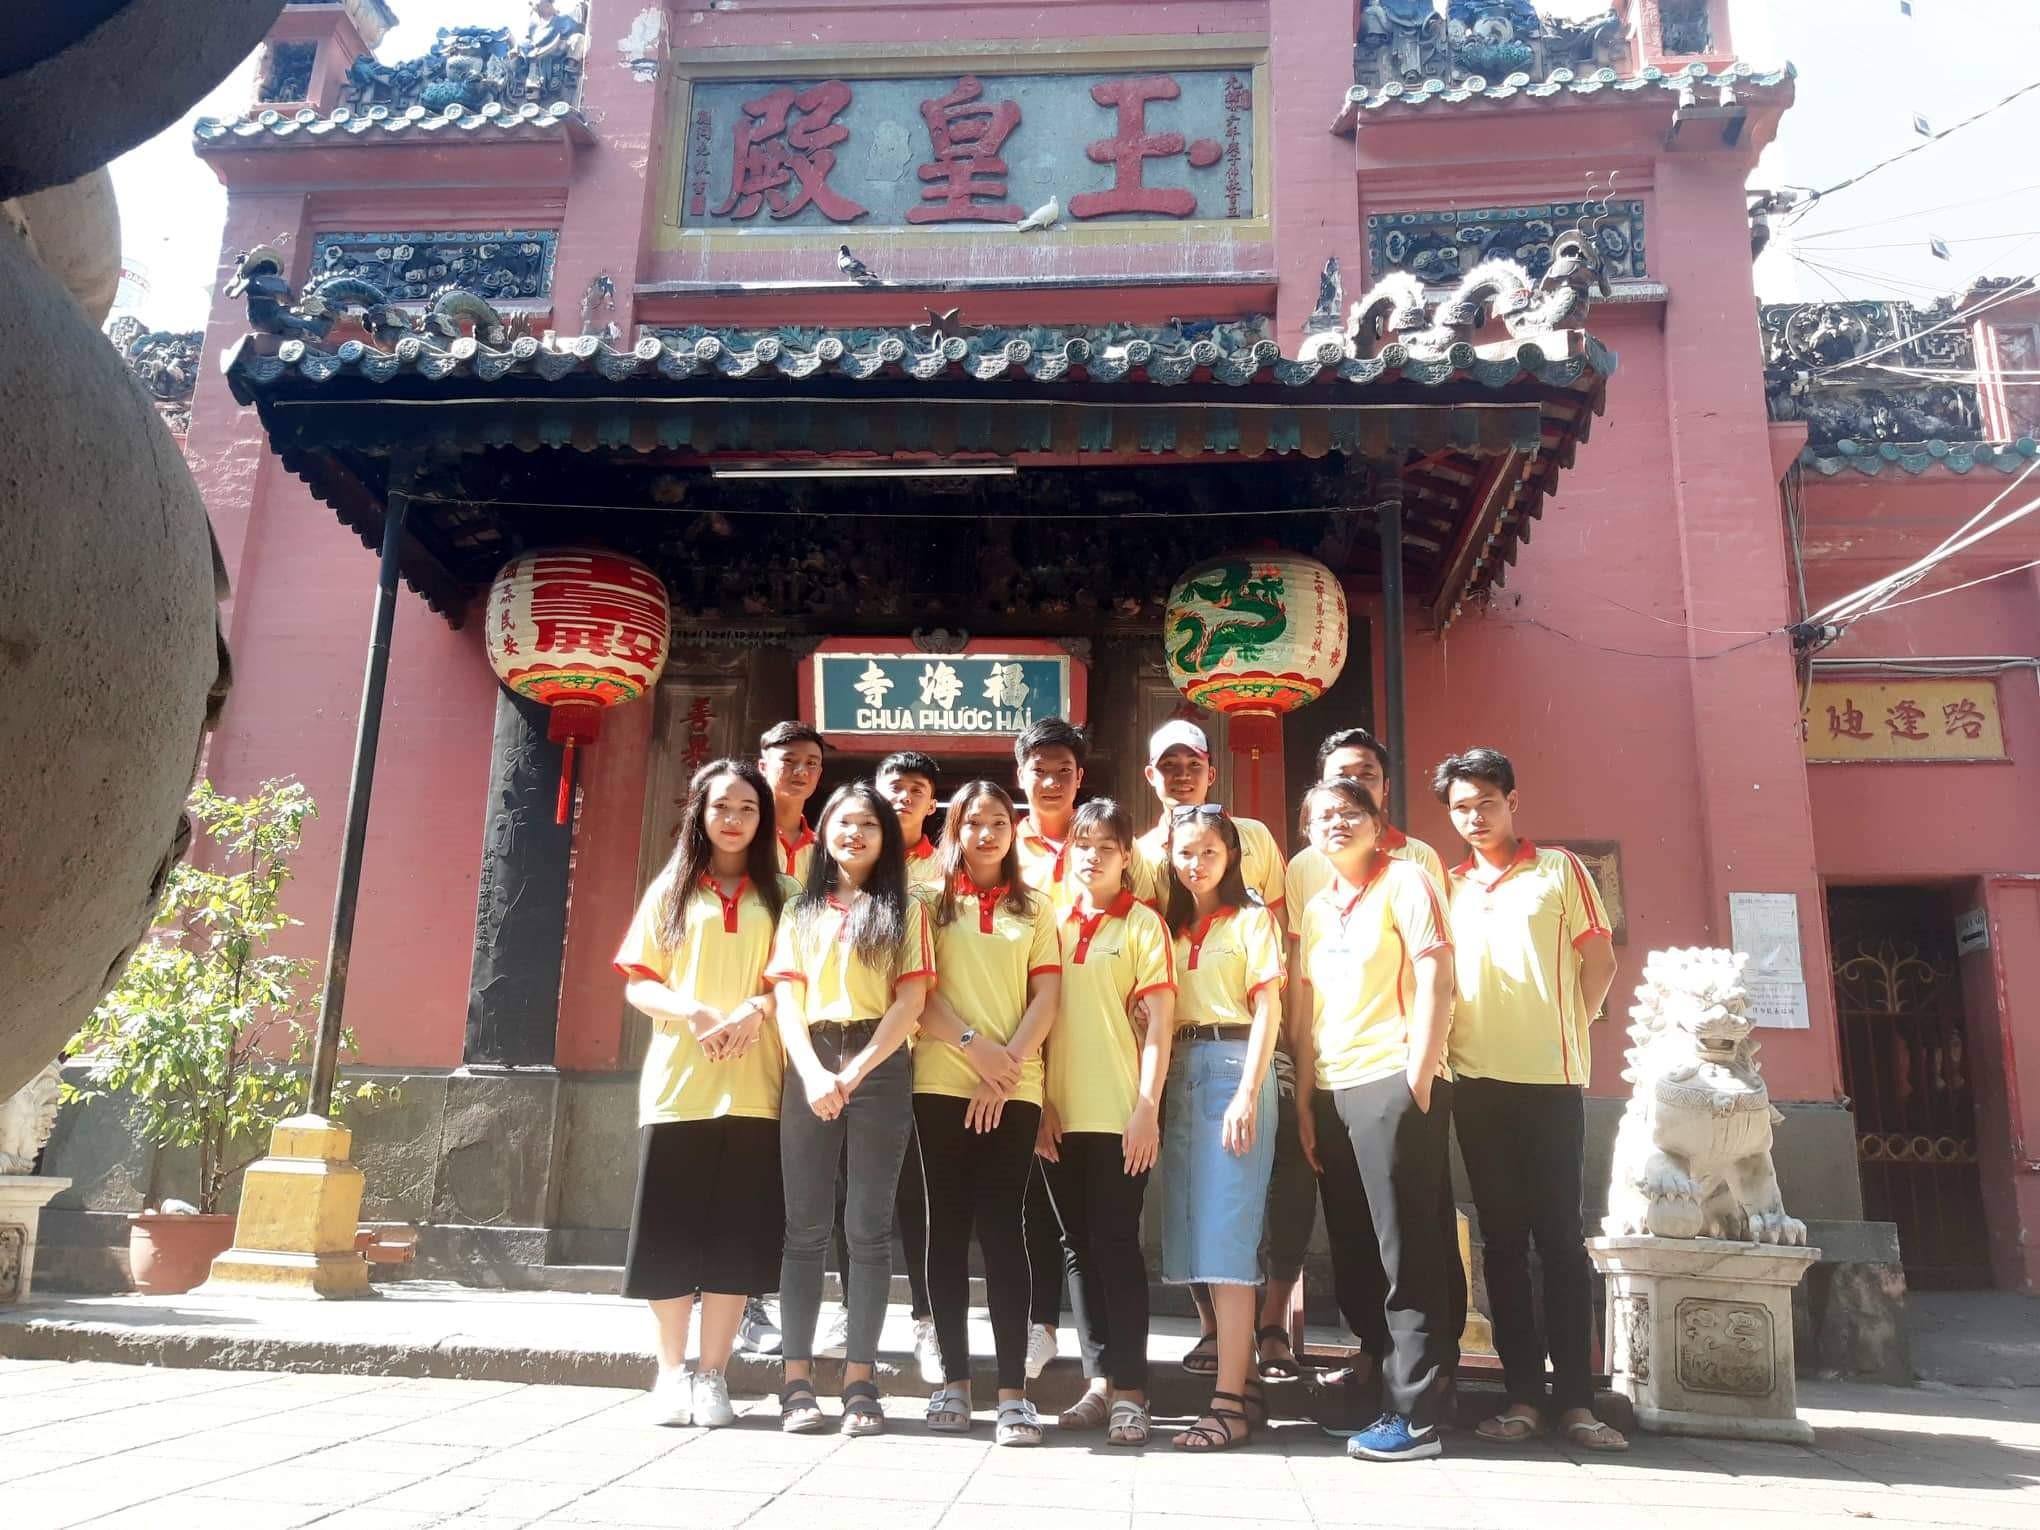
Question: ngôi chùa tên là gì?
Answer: chùa phước hải